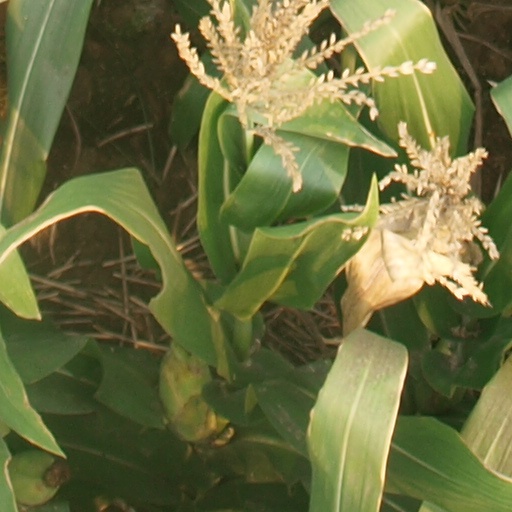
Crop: maize; corn